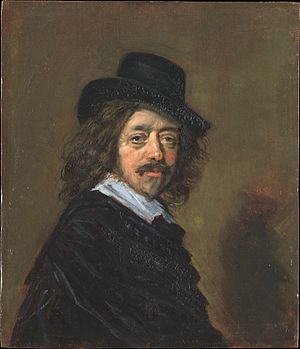
Selvportræt / Gallerier med eksempler på selvportrætter gennem tiden / Maleri
Når en person eller kunstner portrætterer sig selv, kaldes resultatet et selvportræt. Selvportræt kan fx laves i skulptur, foto-, tegne- og malerkunsten.